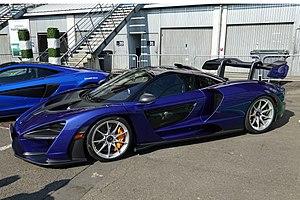
McLaren Senna au Le Mans Classic
La Senna est une supercar du constructeur automobile britannique Mclaren présentée le 10 décembre 2017.
Ayrton Senna da Silva, généralement appelé simplement Ayrton Senna, est un pilote automobile brésilien, né le 21 mars 1960 à São Paulo et mort le 1ᵉʳ mai 1994 à Bologne, à la suite d'un accident lors du Grand Prix de Saint-Marin. Idole au Brésil où son statut a dépassé celui de champion sportif, il est considéré comme l'un des plus grands pilotes de l'histoire de la Formule 1 dont il remporte le titre de champion du monde à trois reprises, en 1988, 1990 et 1991, gagnant 41 Grands Prix et réalisant 65 pole positions durant les onze saisons qu'il a disputées.